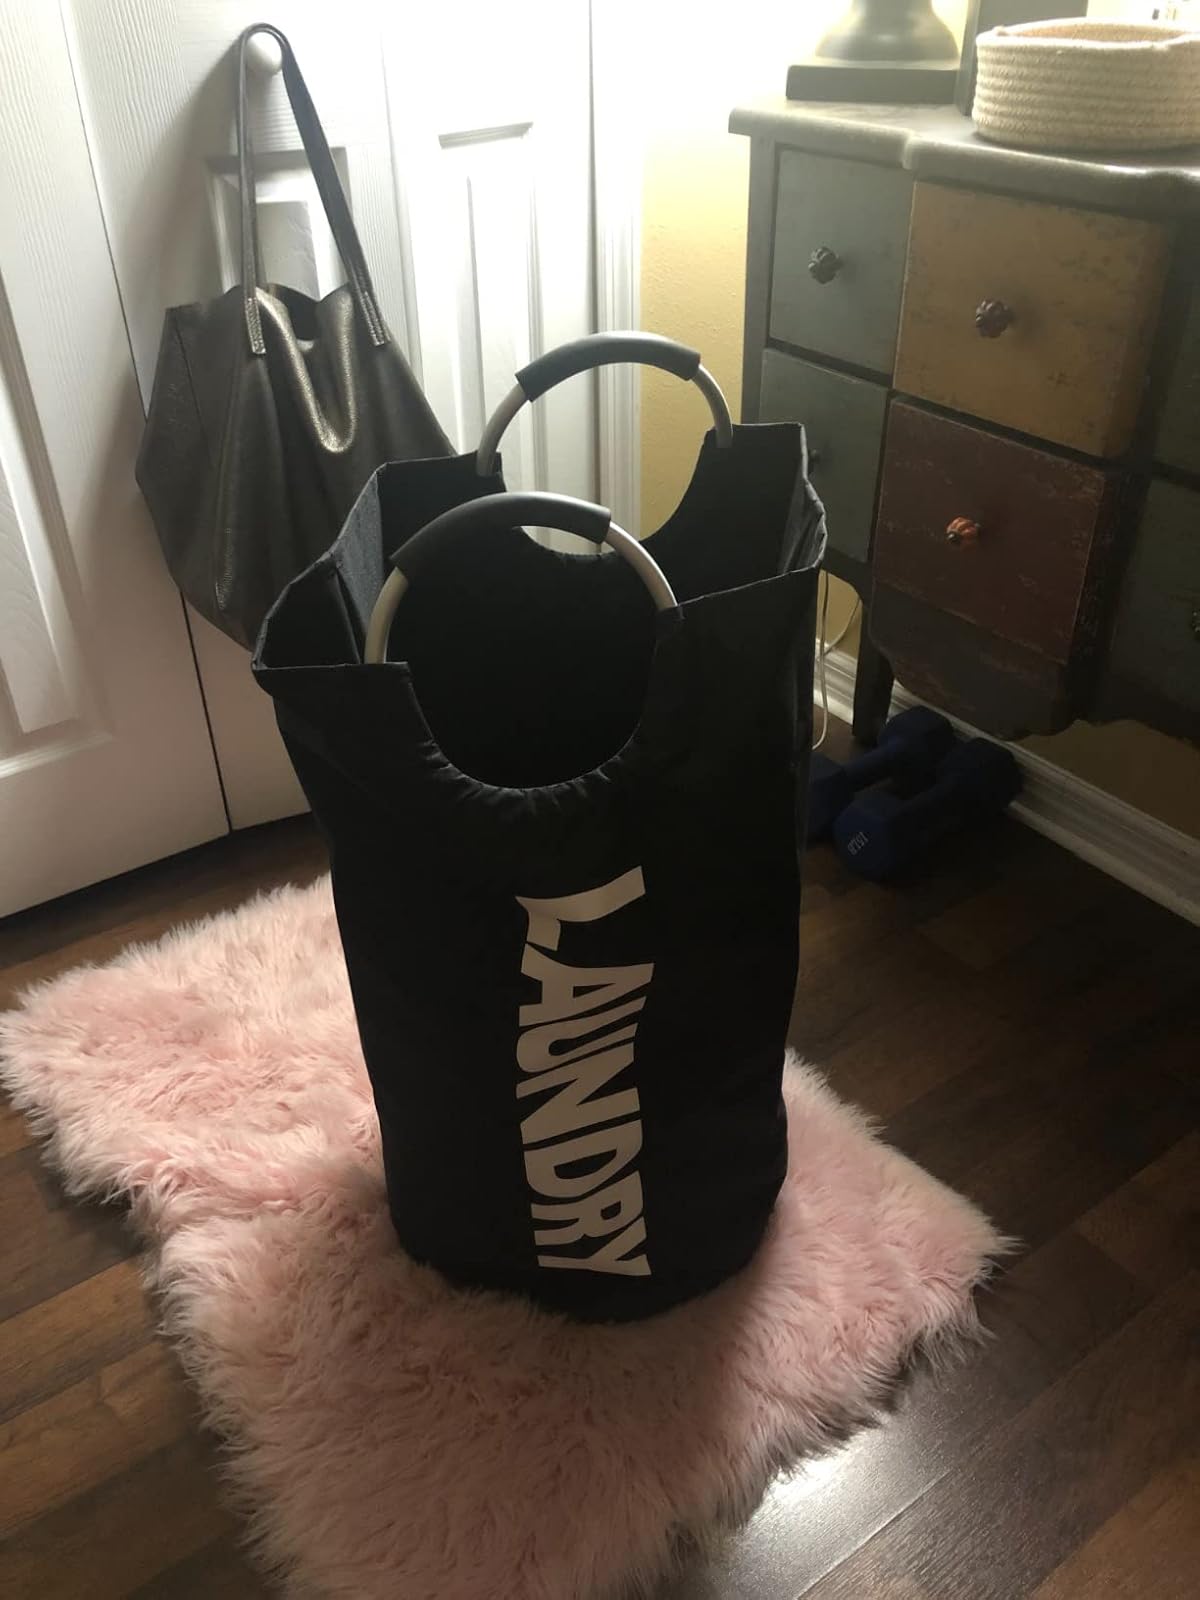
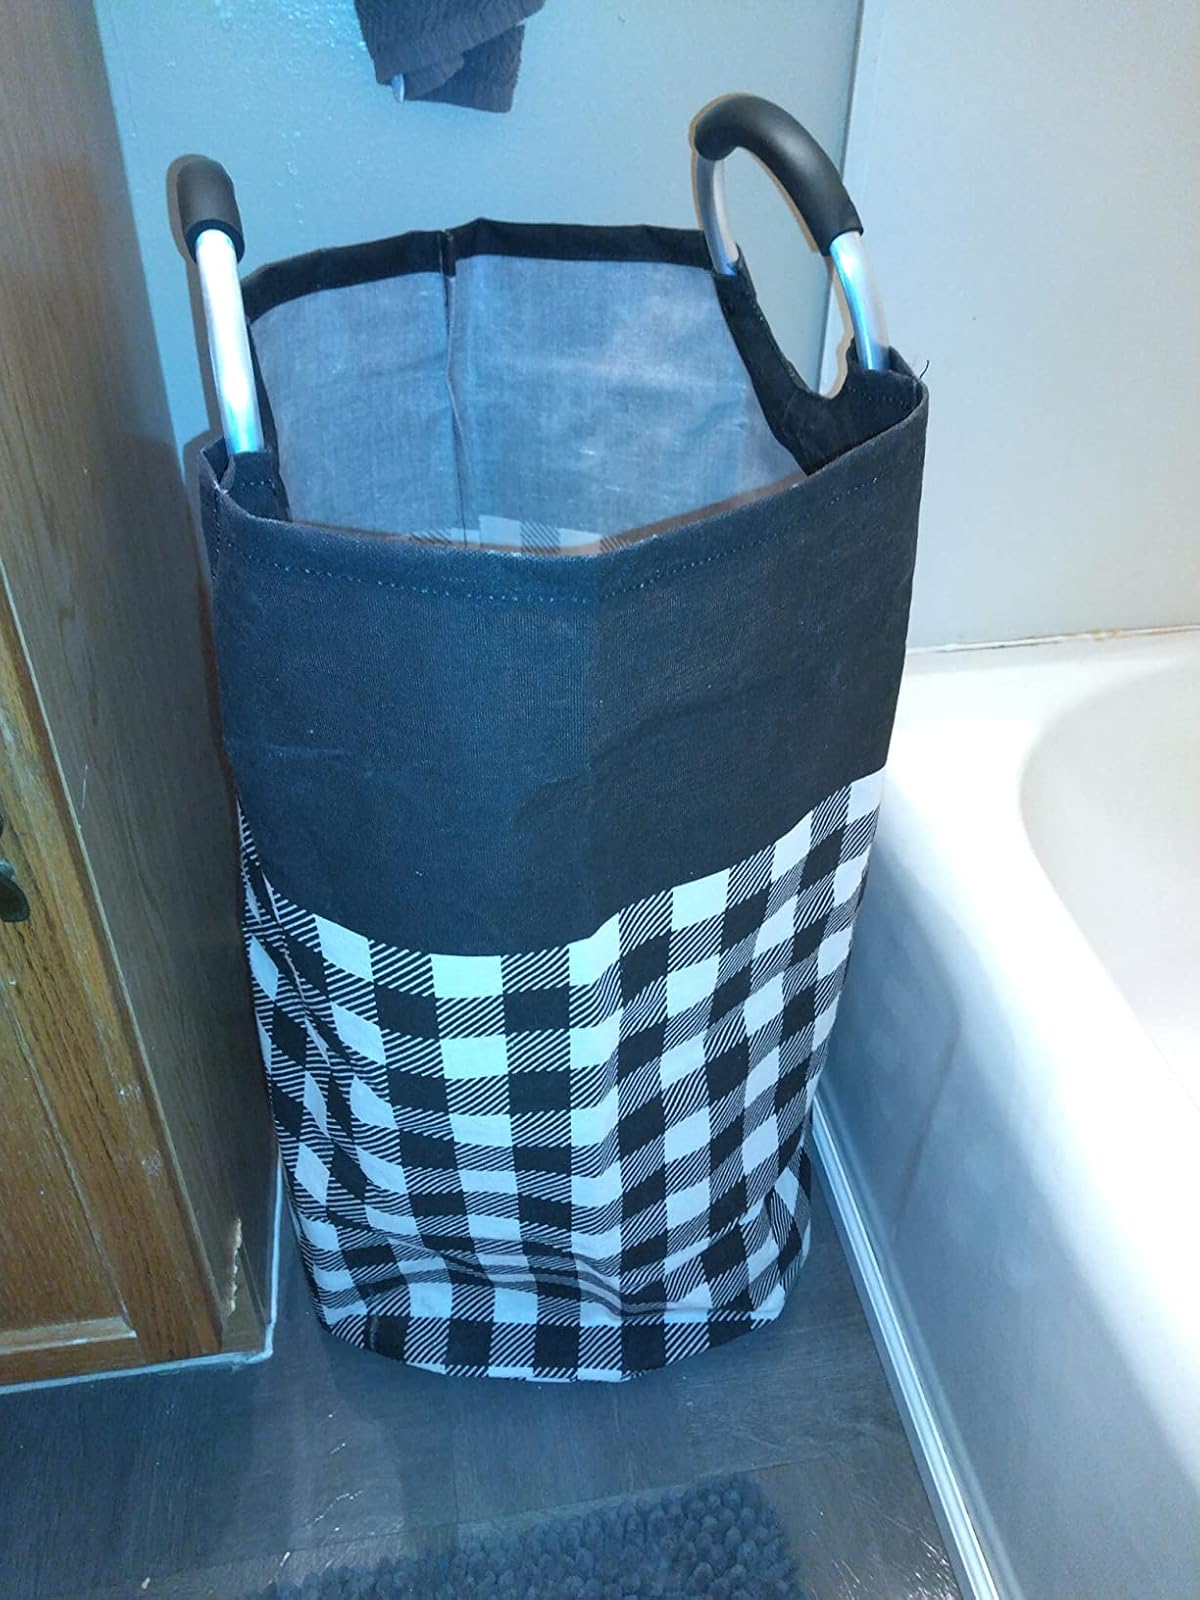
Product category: items_hamper
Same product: no